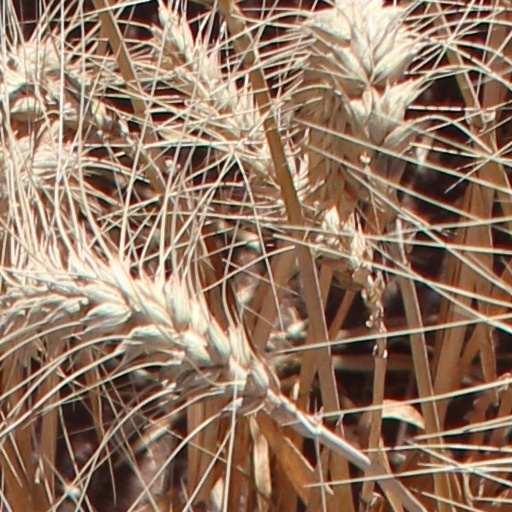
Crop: wheat